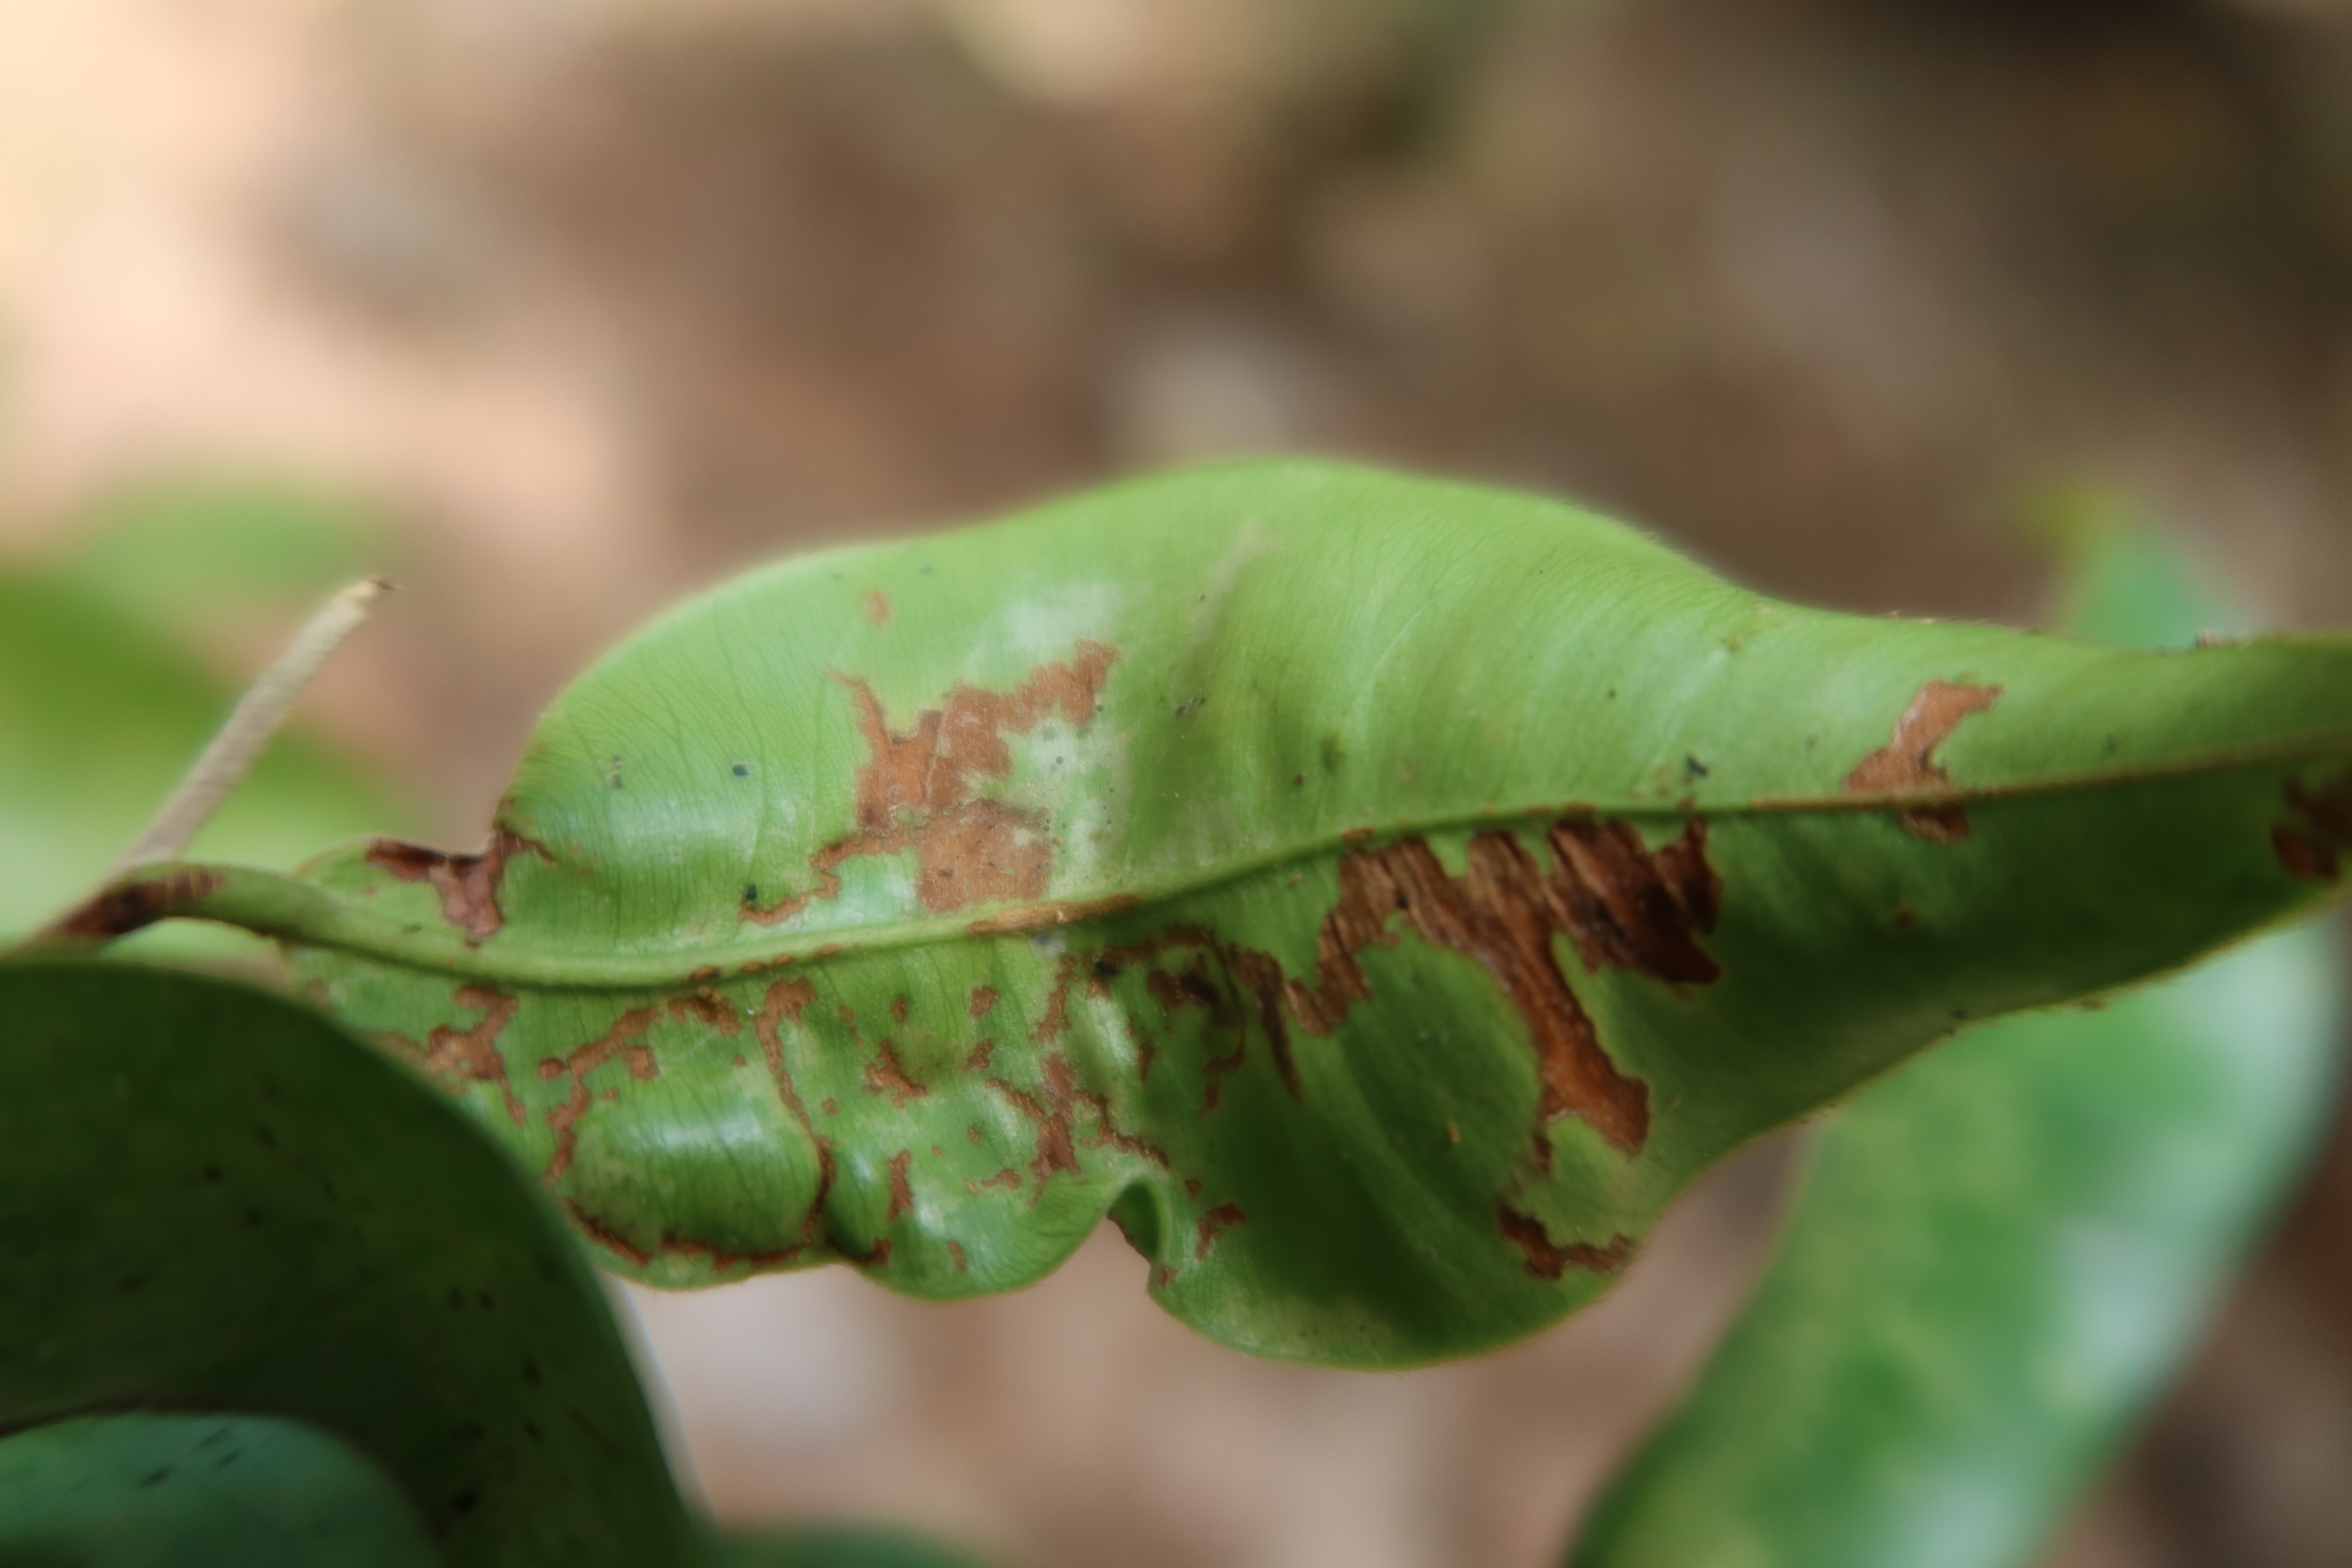
Label: Mosaic Viruses